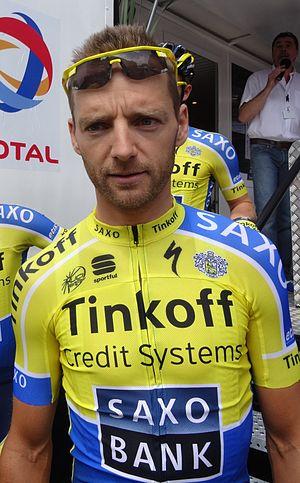
Reportage photographique réalisé le samedi 26 juillet à l'occasion du départ de la première étape du Tour de Wallonie 2014 à Frasnes-lez-Anvaing, Belgique.
Karsten Kroon est un coureur cycliste néerlandais. Il est cycliste professionnel de 1998 à 2014, au sein des équipes Rabobank, CSC, BMC Racing et Tinkoff-Saxo. Il a remporté une étape du Tour de France et à deux reprises la semi-classique allemande Grand Prix de Francfort. Il s'est avéré être un spécialiste des classiques ardennaises, en prenant notamment la deuxième place de l'Amstel Gold Race et la troisième place de la Flèche Wallonne.
La saison 2014 de l'équipe cycliste Tinkoff-Saxo est la quatorzième saison de l'équipe au plus haut niveau du cyclisme professionnel et la deuxième avec le sponsor Tinkoff Bank, arrivé durant la saison 2012. L'autre sponsor principal, Saxo Bank, est présent depuis six ans. Le milliardaire russe Oleg Tinkov ayant racheté la licence de l'équipe à Bjarne Riis durant l'hiver, l'appellation de l'équipe est désormais Tinkoff-Saxo et celle-ci passe après les Tour Down Under sous licence russe.